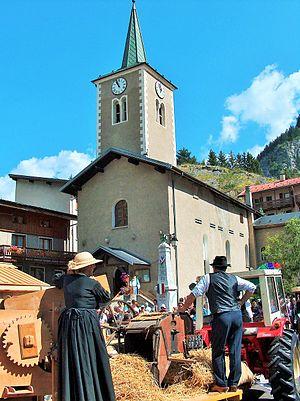
Eglise de Pralognan-la-Vanoise (avant l'eefondrement du clocher)
Pralognan-la-Vanoise est une commune française située dans le département de la Savoie, en région Auvergne-Rhône-Alpes. Village de montagne du massif de la Vanoise, en Tarentaise, il comptait 724 habitants en 2017.